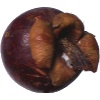
Label: mangostan